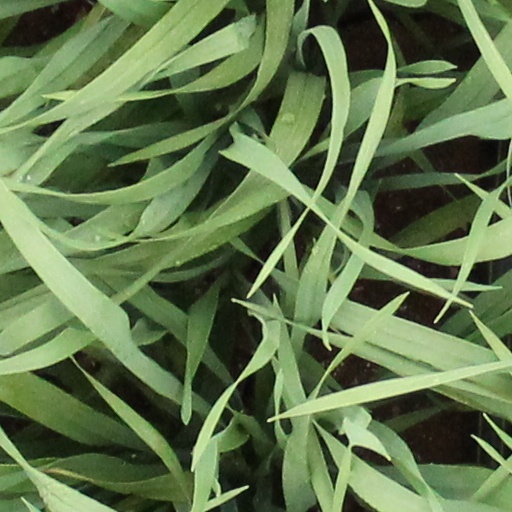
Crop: wheat